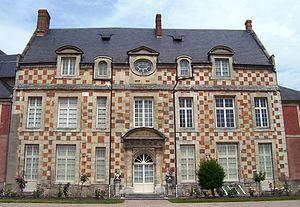
Musée de Bernay, département Eure (27), dans l'ancien abbaye (fin de XVIe siècle).
Bernay est une commune française située dans le département de l'Eure en Normandie.
Le musée des Beaux-Arts de Bernay est créé dans la seconde moitié du XIXᵉ siècle, période où l’on voit naître un peu partout en France un nombre considérable de musées. Labellisé musée de France en 2002, c’est un des plus anciens musées du département de l’Eure.